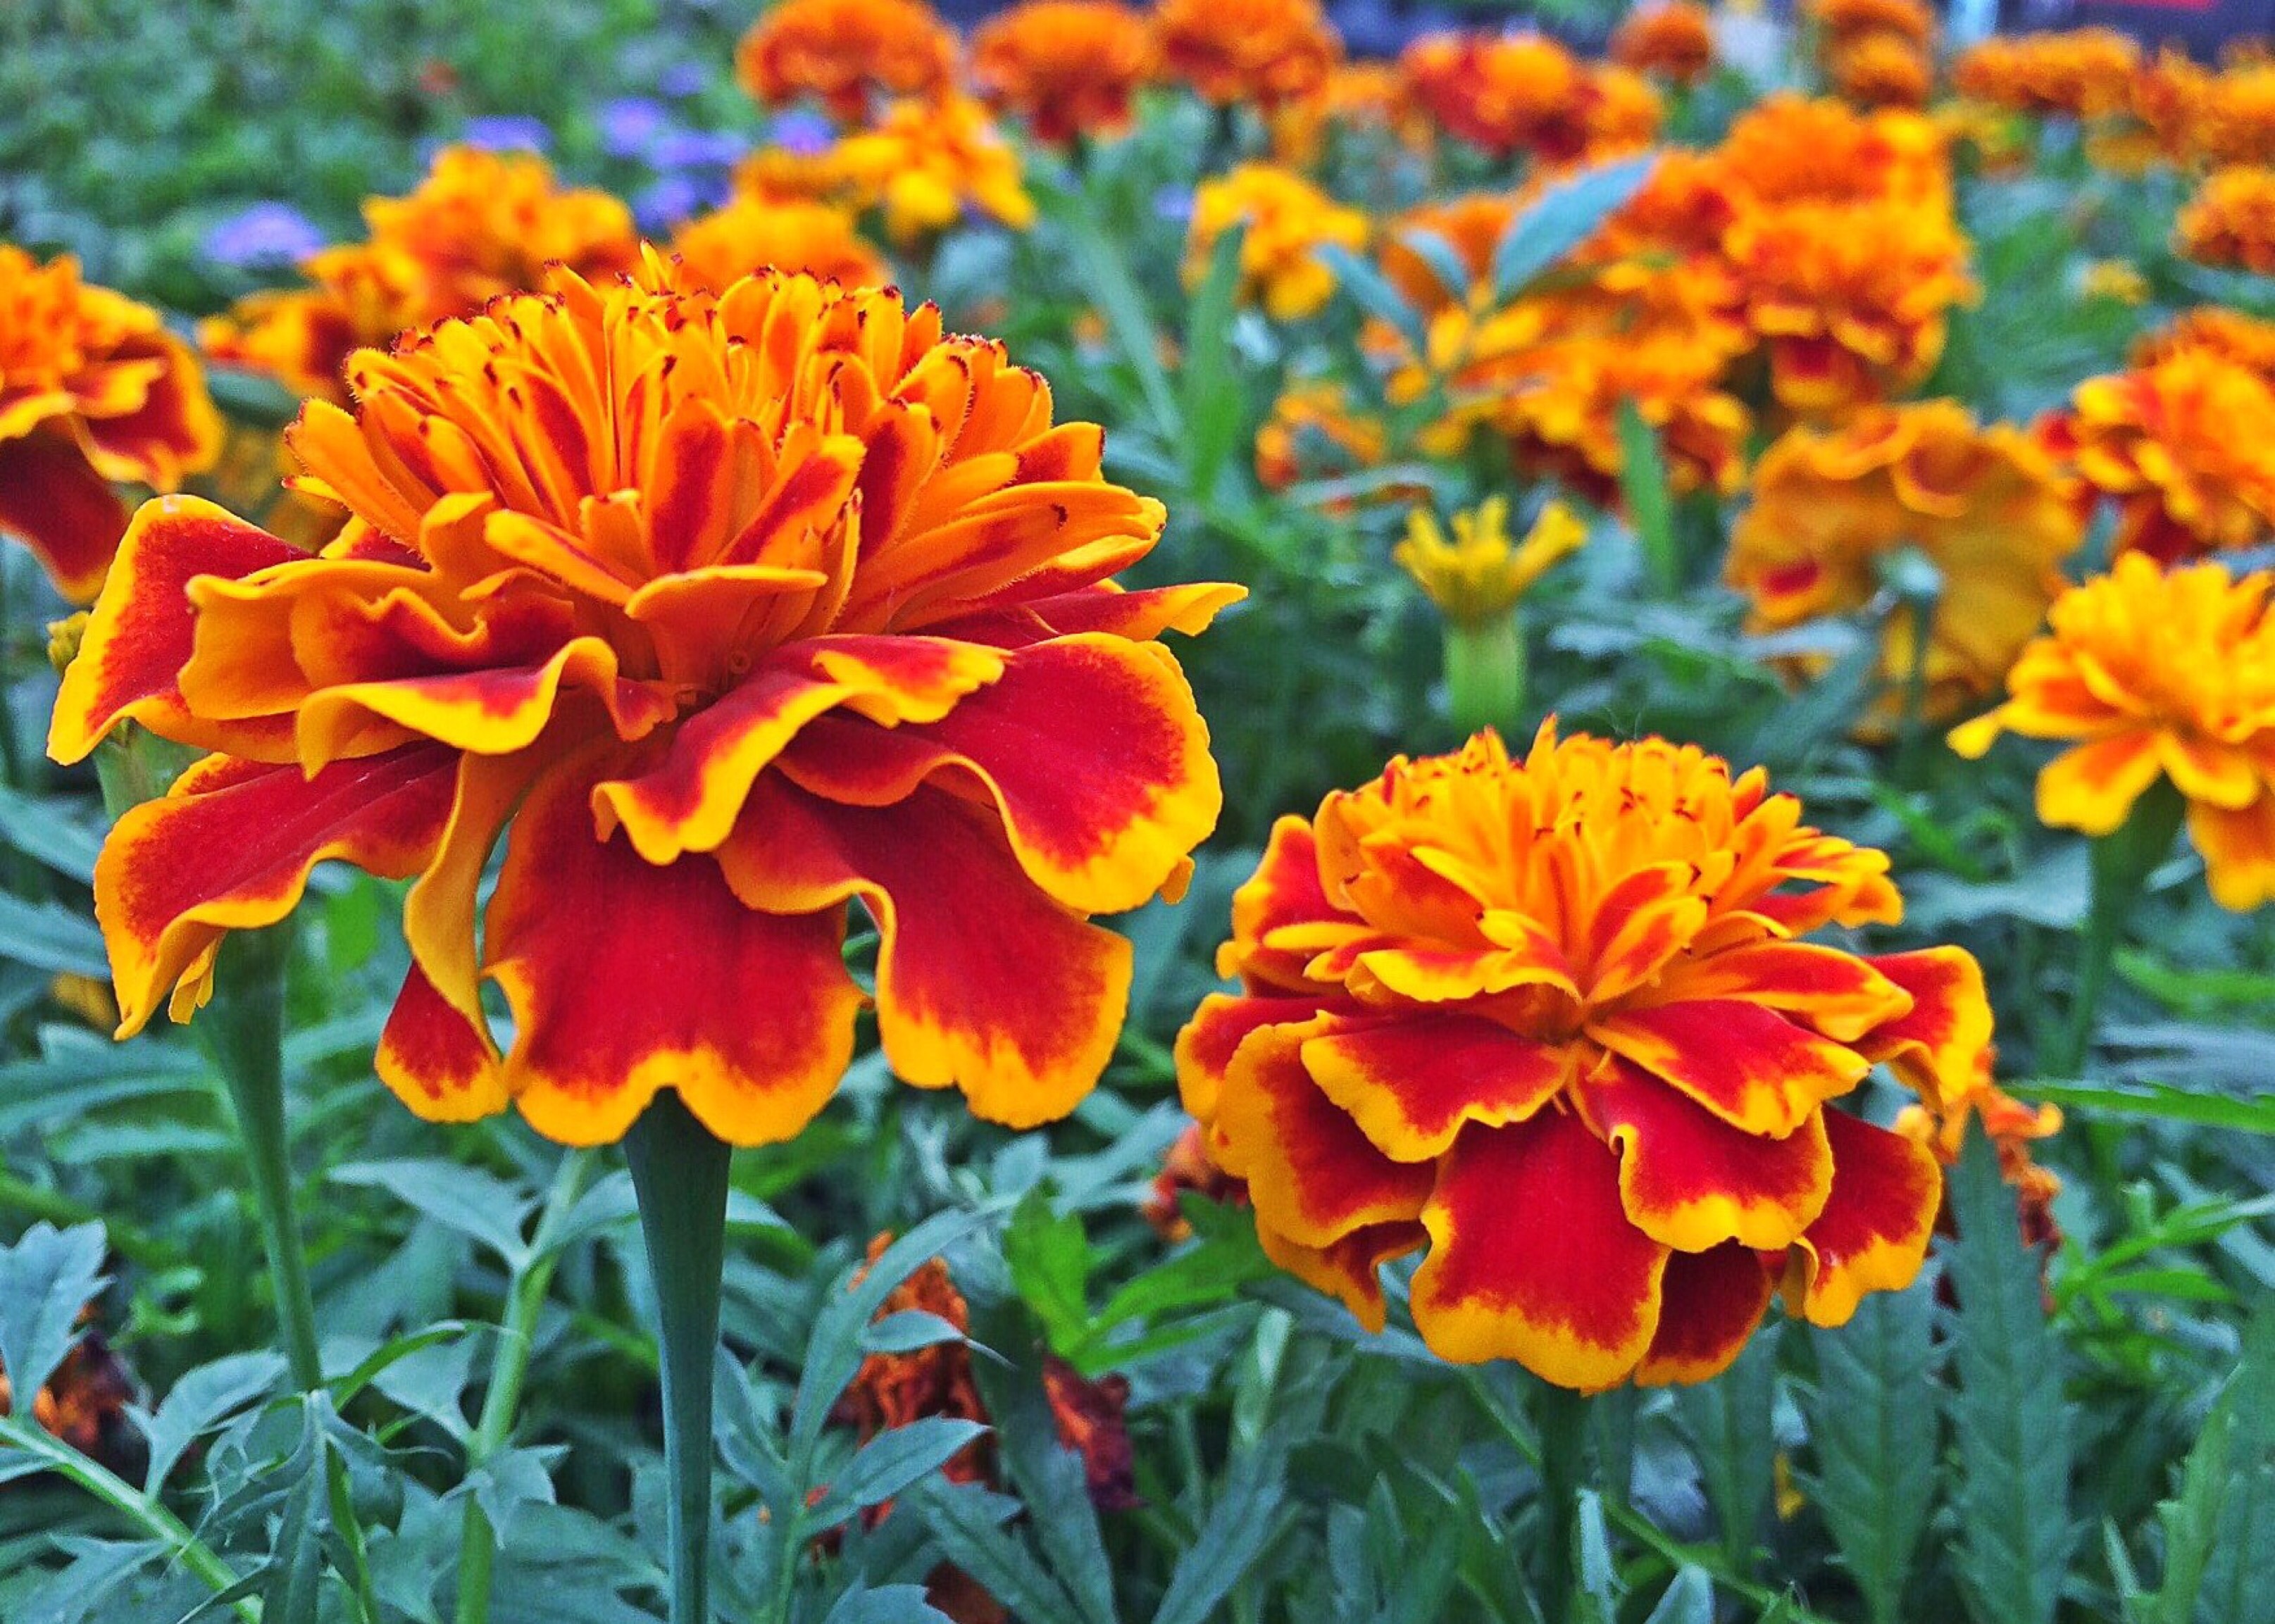
blossom, plant, field, flower, petal, spring, herb, botany, garden, flora, wildflower, marigold, flowering plant, calendula, annual plant, land plant